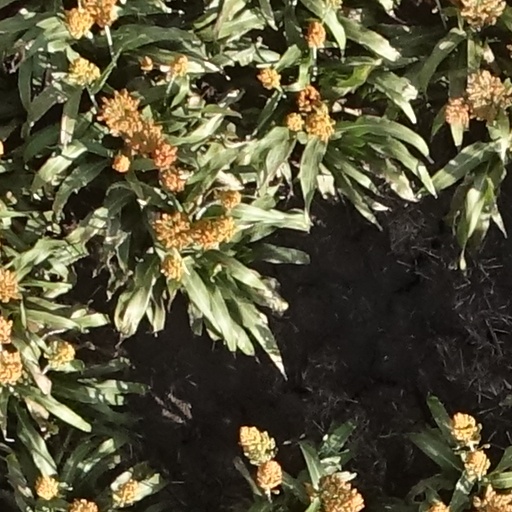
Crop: sorghum